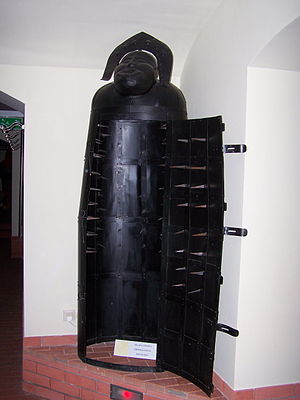
Jernjomfru
En jernjomfru.
En jernjomfru er angiveligt et torturredskab, der ofte forbindes med middelalderen, men som først blev opfundet i det sene 18. århundrede. Jernjomfruen er en kasse eller sarkofag af metal eller træ med pigge eller spyd på indersiden. Jernjomfruen kunne åbnes og den dømte kunne placeres inde i den, så spyddene eller piggene enten gennemborede offeret med det samme, så offeret døde af forblødninger eller sikrede at offeret ikke bevægede sig, indtil udmattethed, sult eller tørst slog det ihjel.